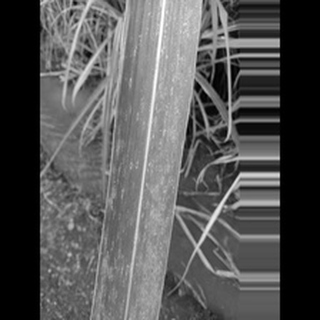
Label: sugarcane_rust